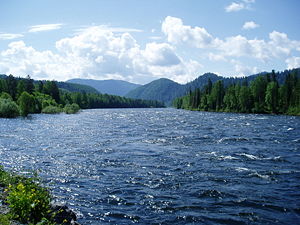
Bija
Bija
Bija er en flod i Altaj kraj og republikken Altaj i Rusland. Ved Bijas sammenløb med Katun dannes floden Ob, en af de store floder i Sibirien. Bija er 301 km lang, med et afvandingsareal på 37.000 km². Floden begynner i Teletskojesøen, og løber først mod nord og snor sig derefter gradvis mod vest til sammenløbet med Katun. Den fryser til i månedsskiftet november/december og er islagt til forårsflommen starter i begyndelsen af april. Floden er farbar op til byen Bijsk.